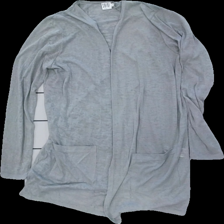
View: front
Type: Cardigan
Category: Ladies
Brand: Saint Tropez
Colors: Grey
Material: 52% cotton 48% polyester
Cut: Regular
Size: M
Season: All
Holes: Minor
Damage: hål
Damage location: bottom left
Price range: <50
Recommended usage: Export
Description: grå kofta, hål vid armarna